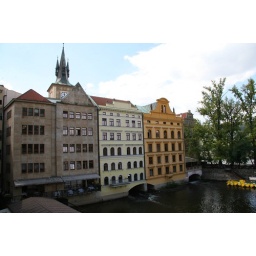
Gothic tower near charles bridge prague.JPG